Russian tea culture

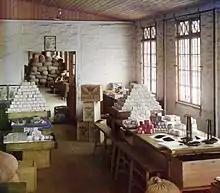
Tea packaging in Batumi, Russian Empire, early 20th century.

Tea culture accelerated in 1638 when a Mongolian ruler donated four poods (65–70 kg) of tea to Tsar Michael . According to Jeremiah Curtin, it was possibly in 1636 that Vassili Starkov was sent as envoy to the Altan Khan of the Khalkha. As a gift to the Tsar, he was given 250 pounds of tea. Starkov at first refused, seeing no use for a load of dead leaves, but the Khan insisted. Thus, tea was introduced to Russia. In 1679, Russia concluded a treaty on regular tea supplies from China via camel train in exchange for furs. The Qing ambassador to Moscow made a gift of several chests of tea to Alexis I. However, the difficult trade route made the cost of tea extremely high so the beverage became available only to royalty and the very wealthy. In 1689, the Treaty of Nerchinsk was signed that formalized Russia's sovereignty over Siberia, and also marked the creation of the Tea Road that traders used between Russia and China.